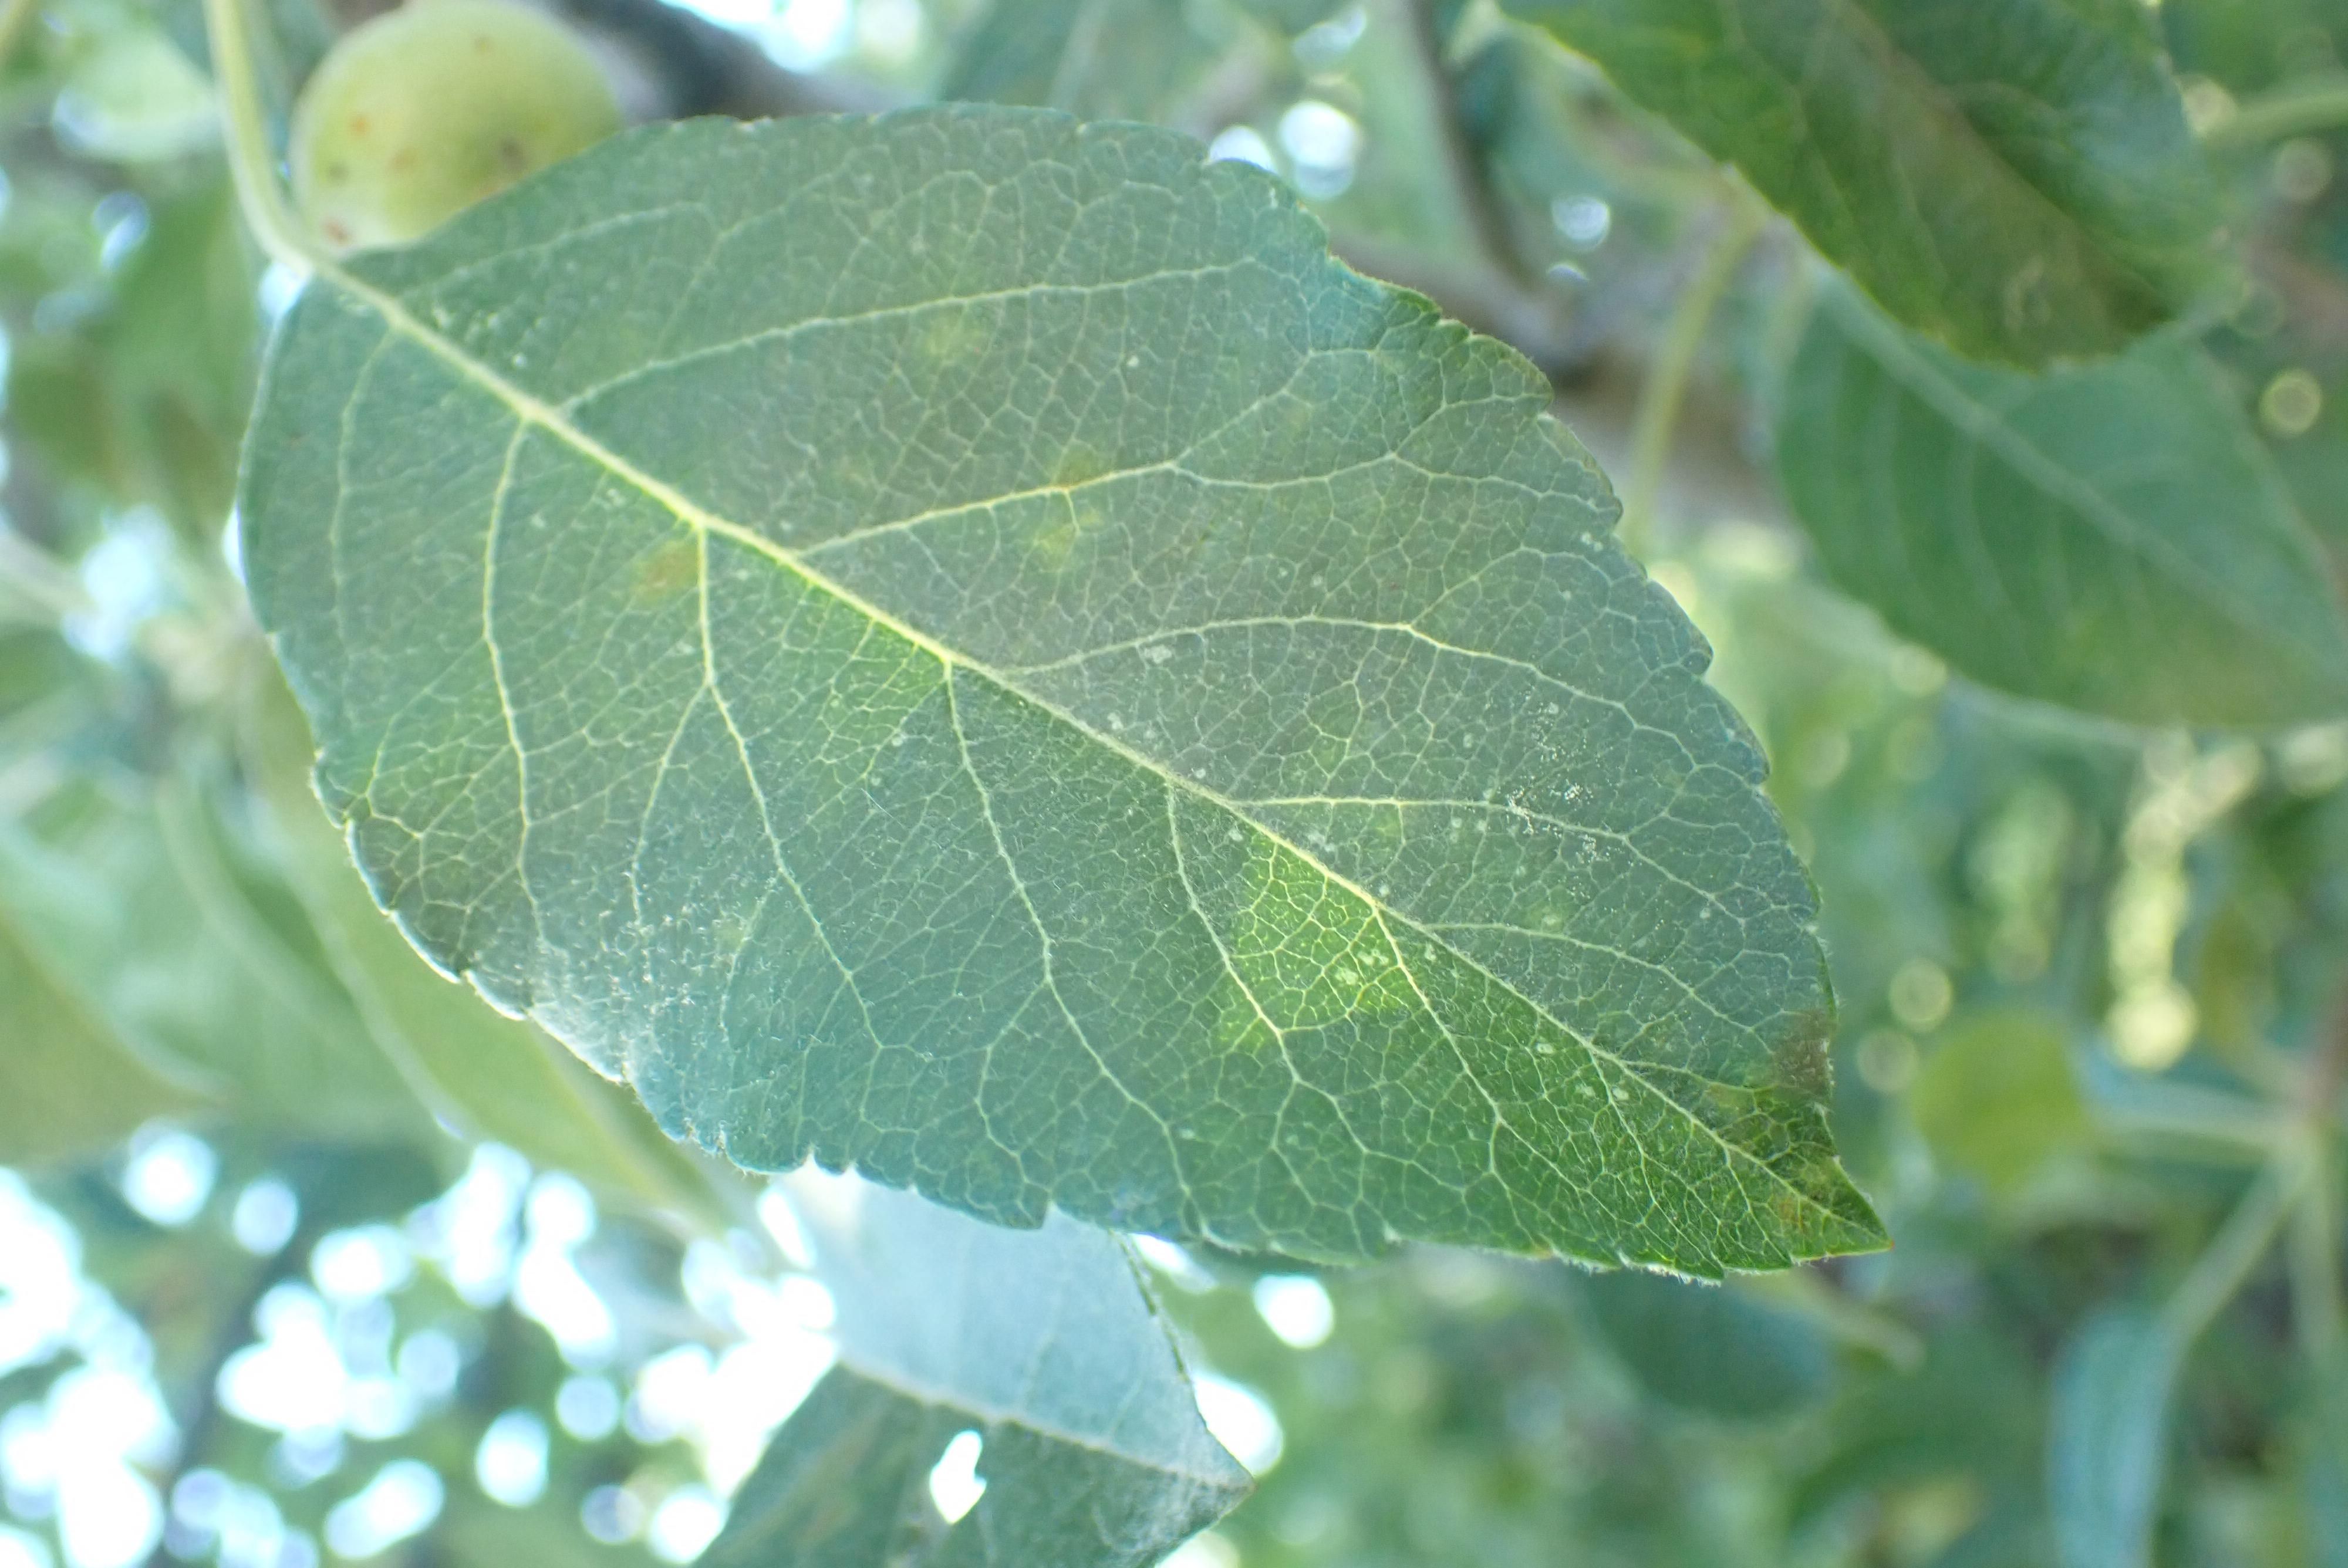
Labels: scab